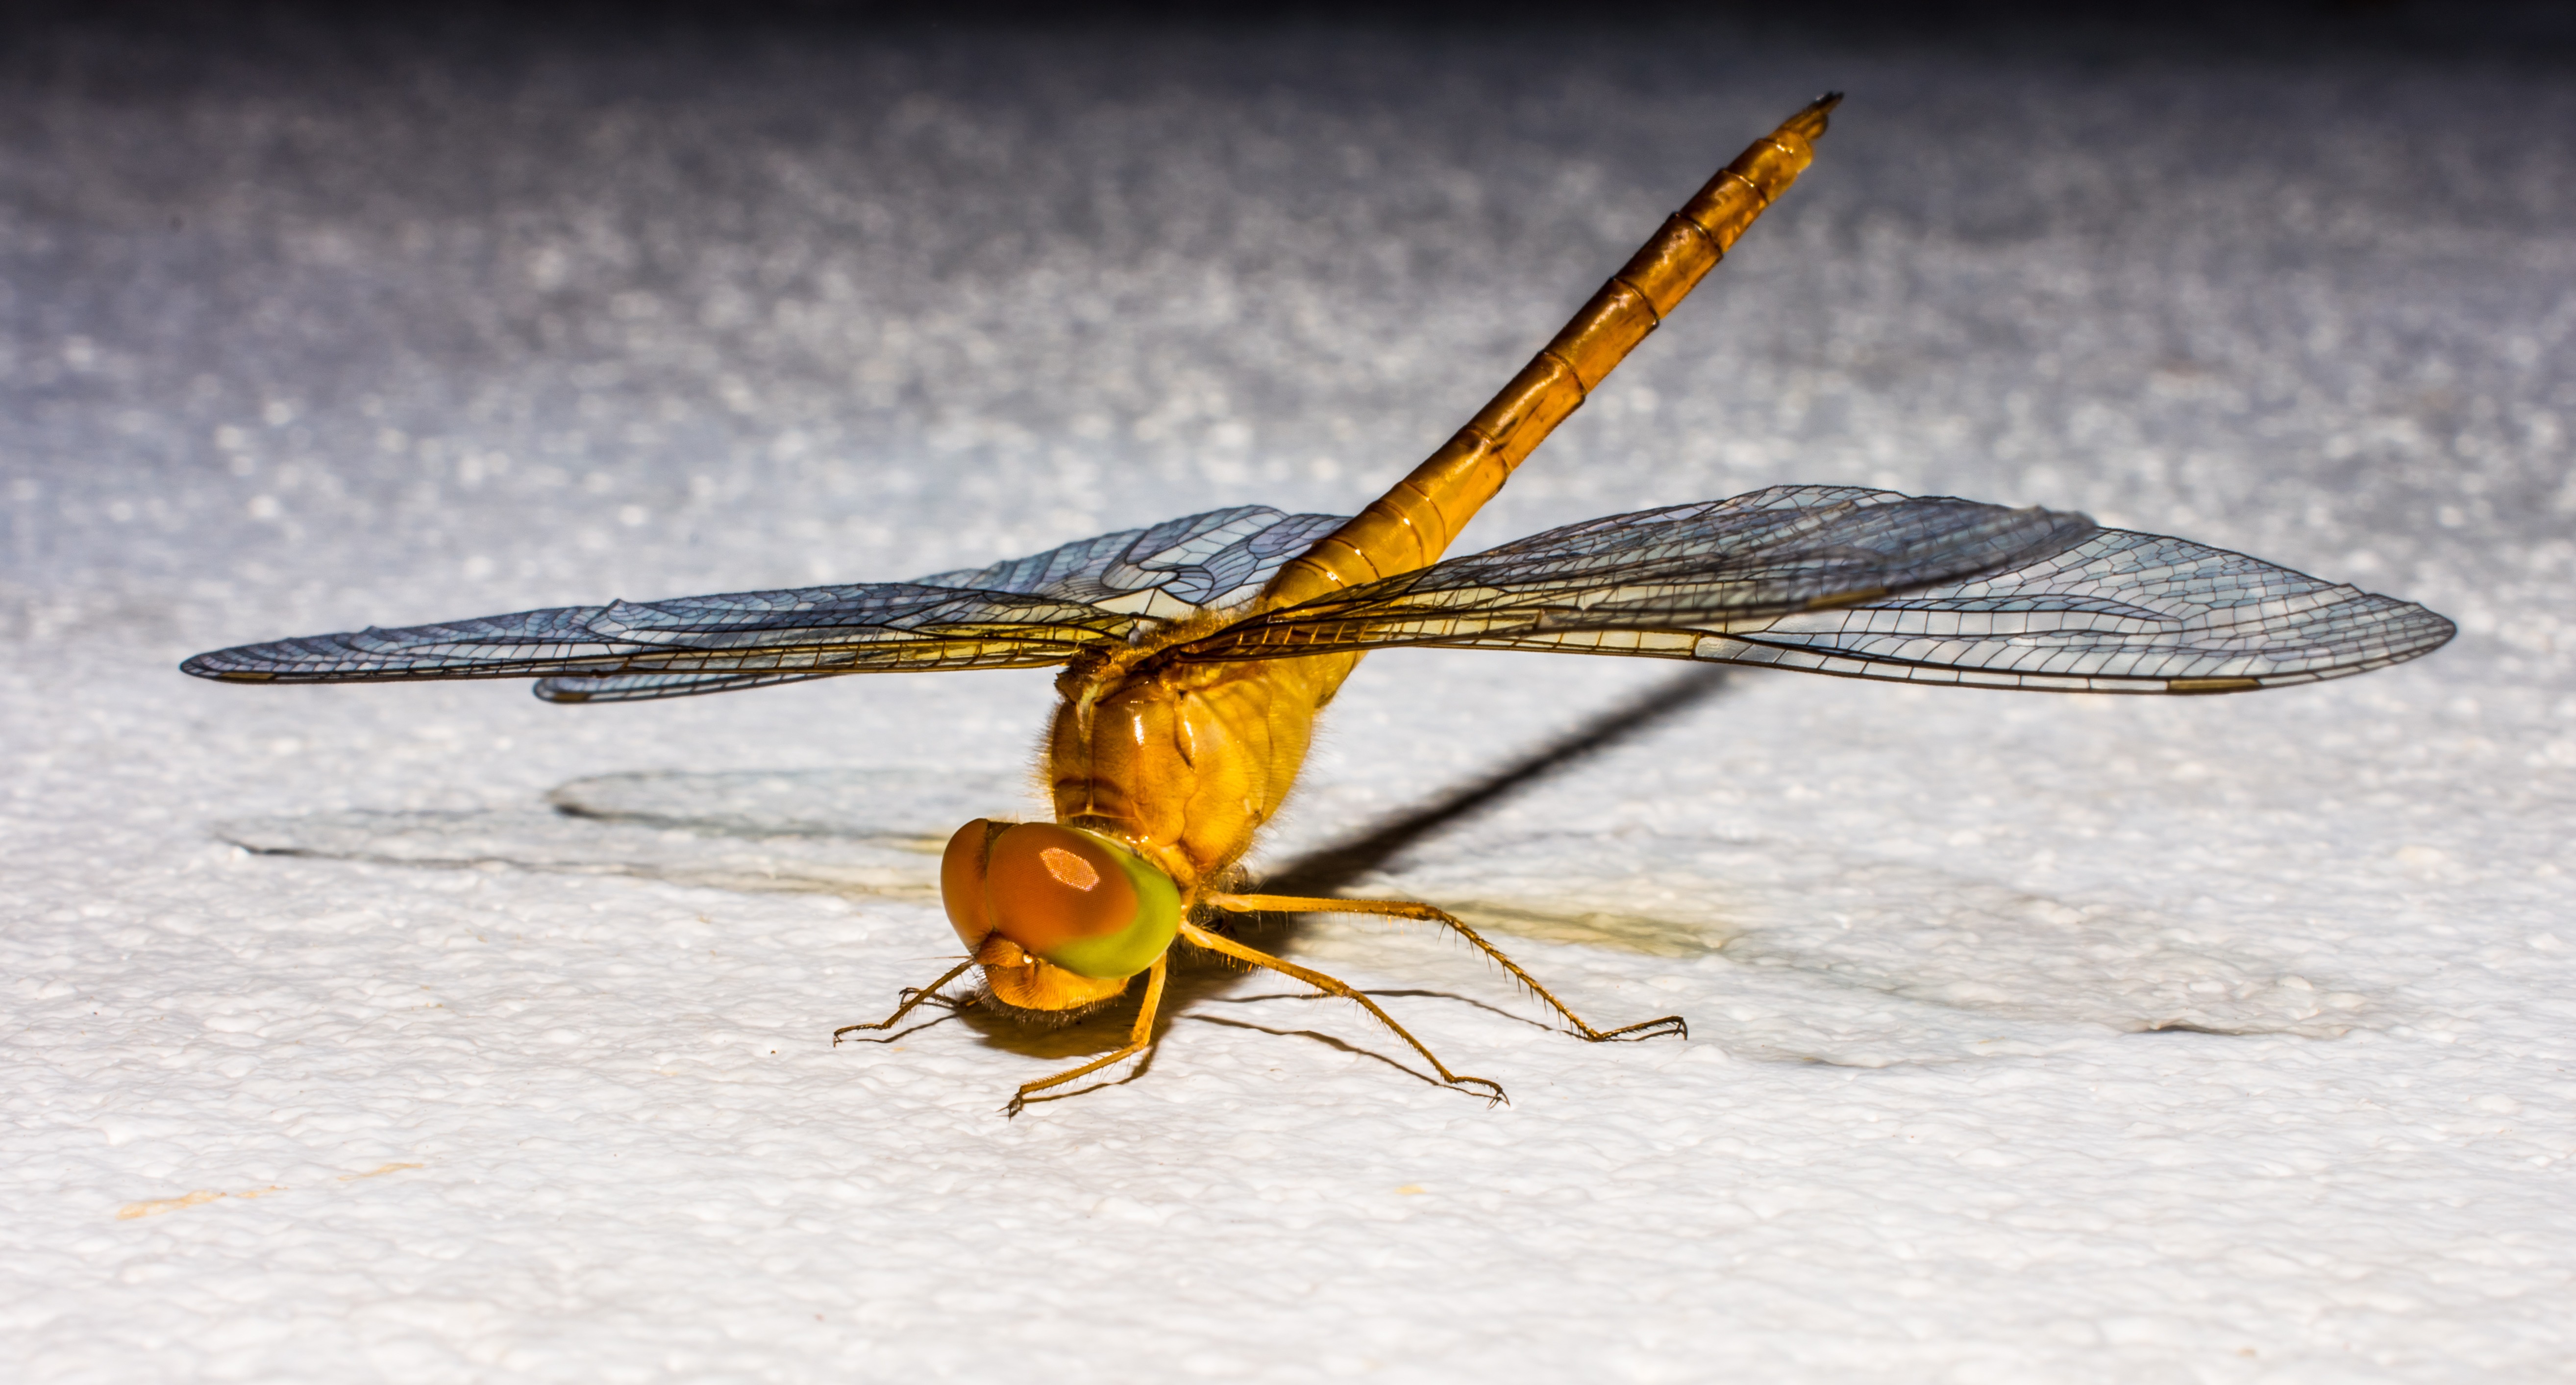
wing, photography, animal, fly, insect, close, fauna, invertebrate, close up, dragonfly, pest, macro photography, arthropod, chitin, dragonflies and damseflies, net winged insects